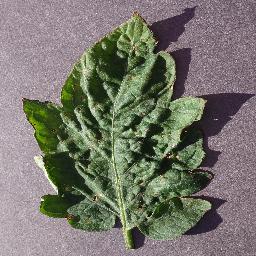
Label: Tomato___Target_Spot